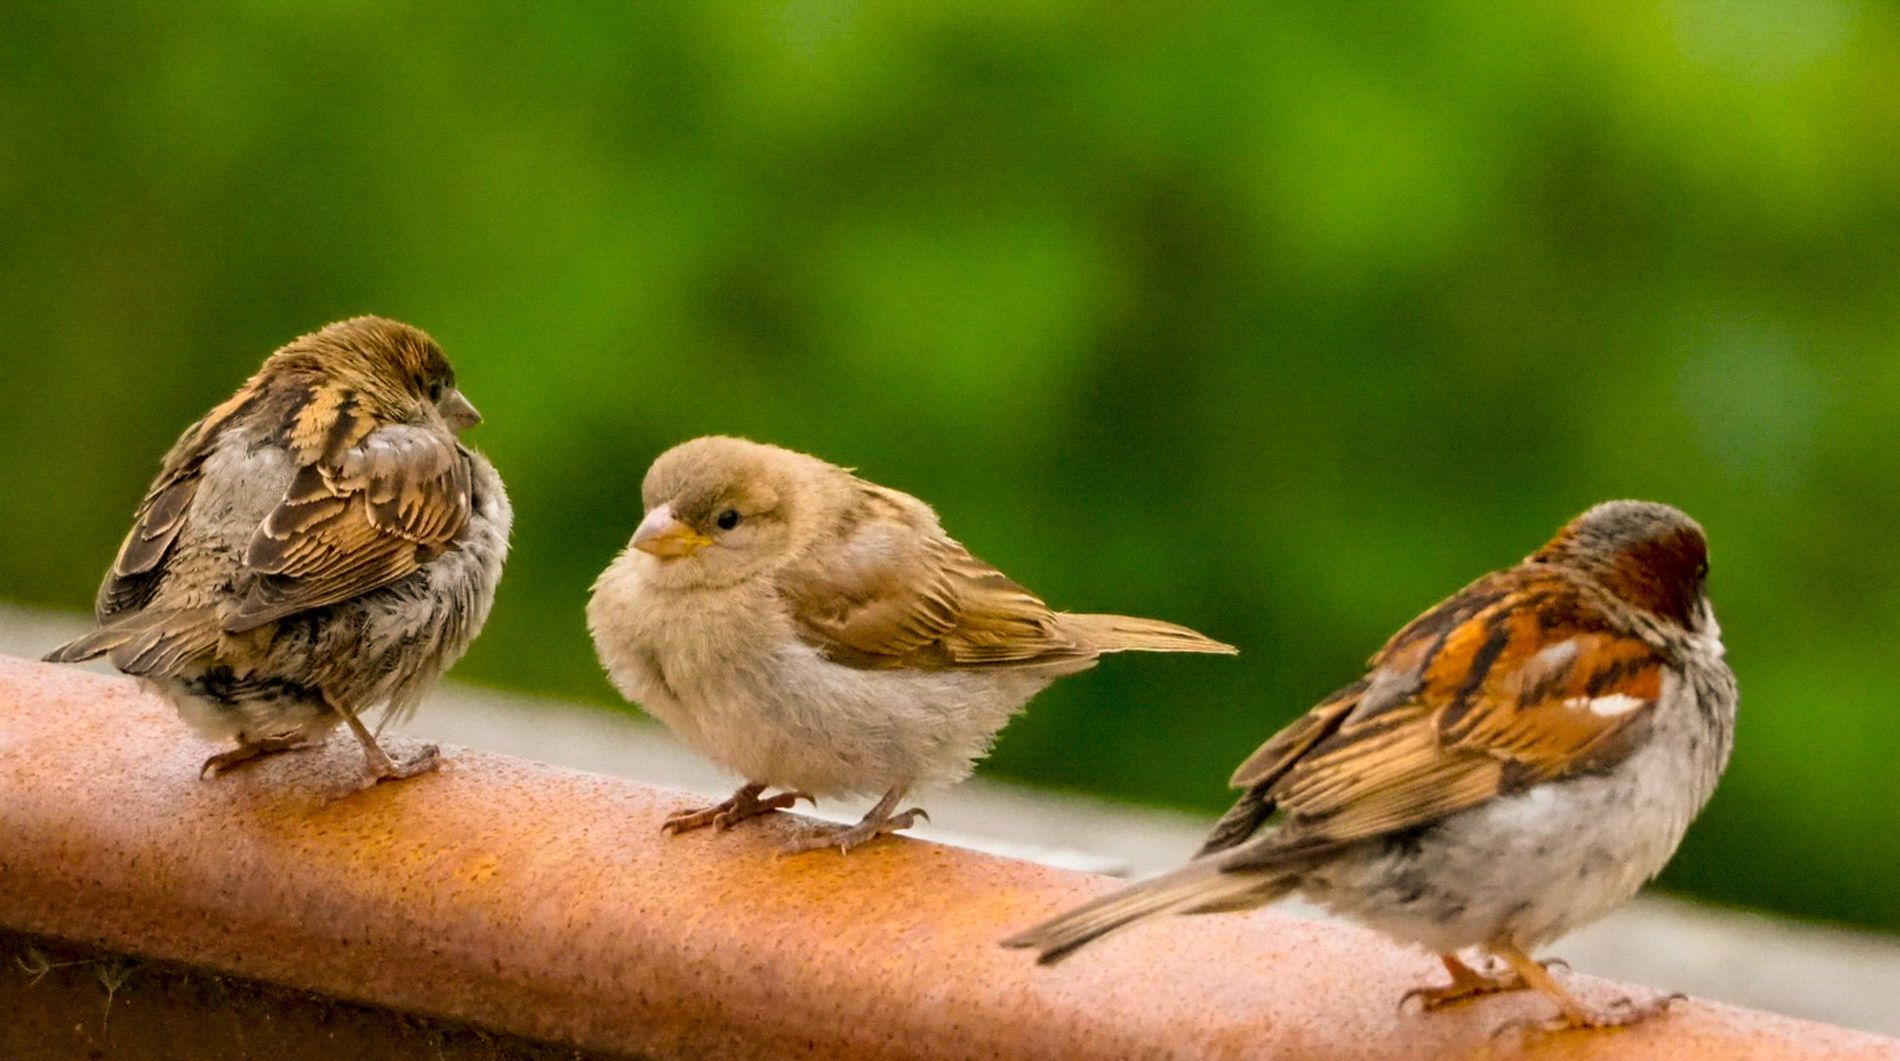
Sparrows in nature
The picture shows three sparrows standing on an old railing which is a part of the garden, and they are looking on different directions.
A close angle shot taken in natural daylight shows three sparrows standing together peacefully on an old garden railing. They seem to have a long-standing connection to this place creating a sense of communication between the green garden in the background and the brownish sparrows.
Labels: Animal, Bird, Finch, Sparrow, Anthus, Beak, Background, Railing, Sparrows
Camera: OLYMPUS CORPORATION E-M10 Mark III
Aperture: F6.5
Exposure: 1/800 sec
ISO: 8000
Focal length: 252.0 mm